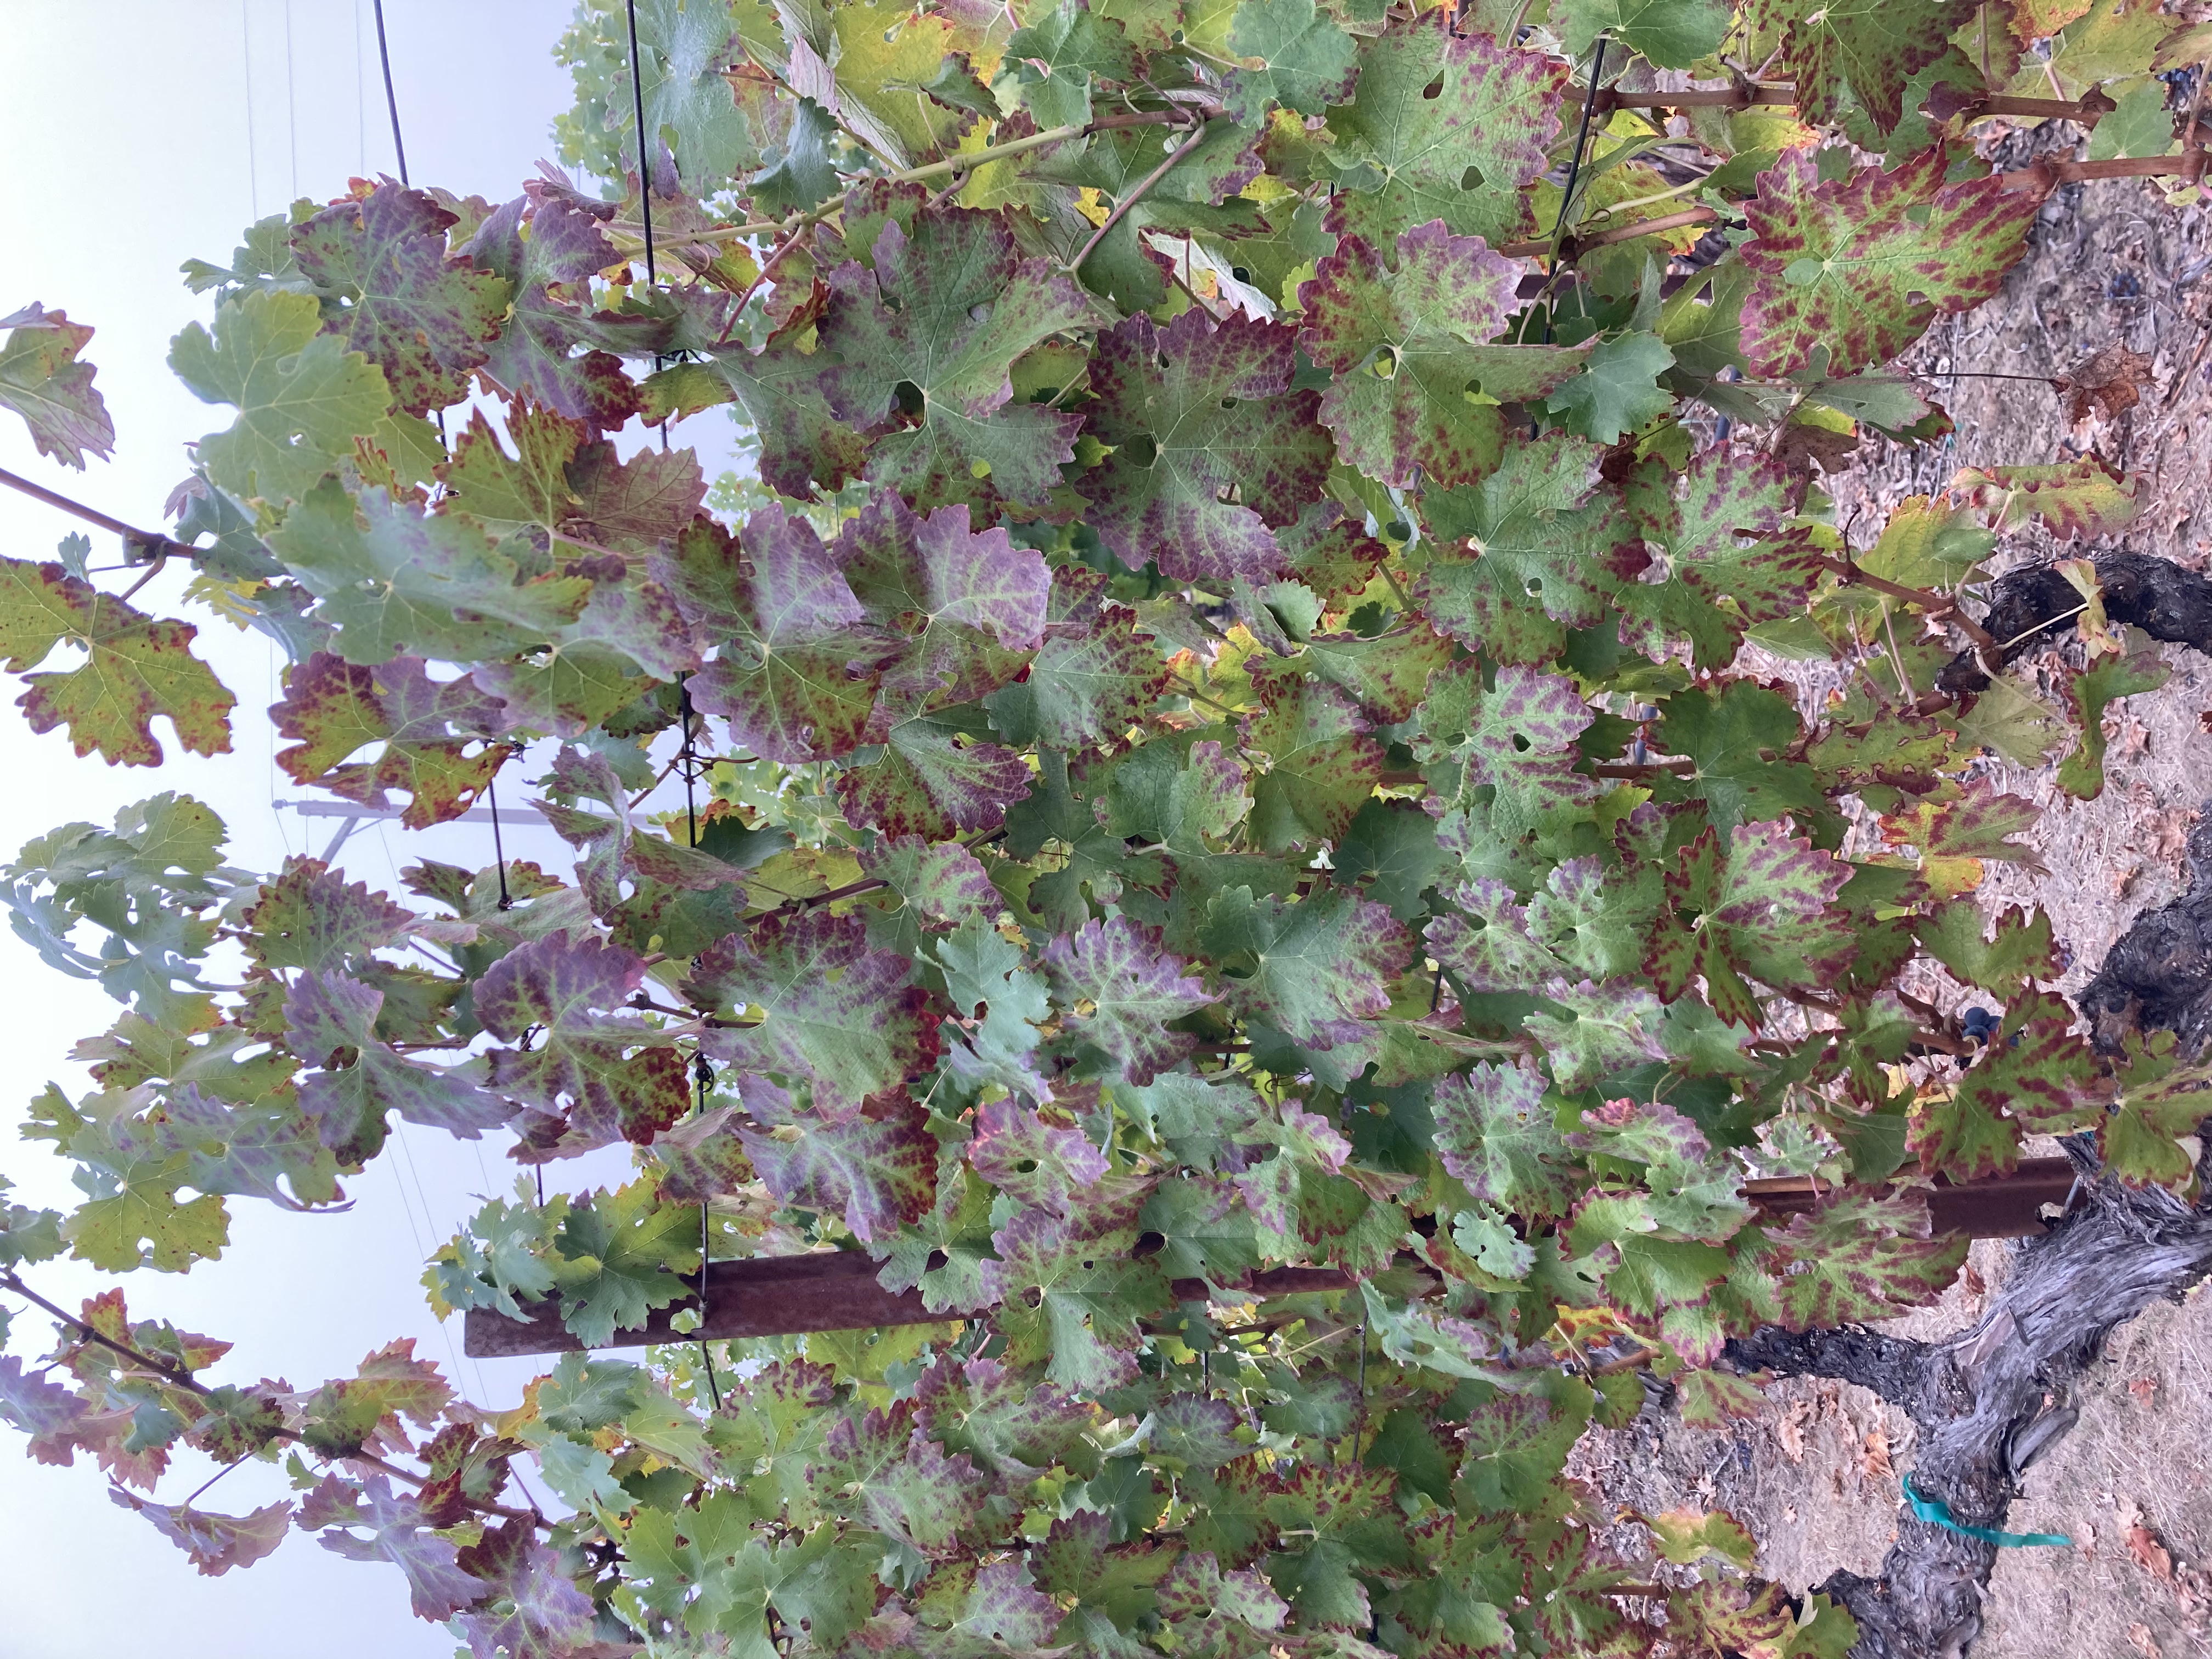
Label: Leafroll 3